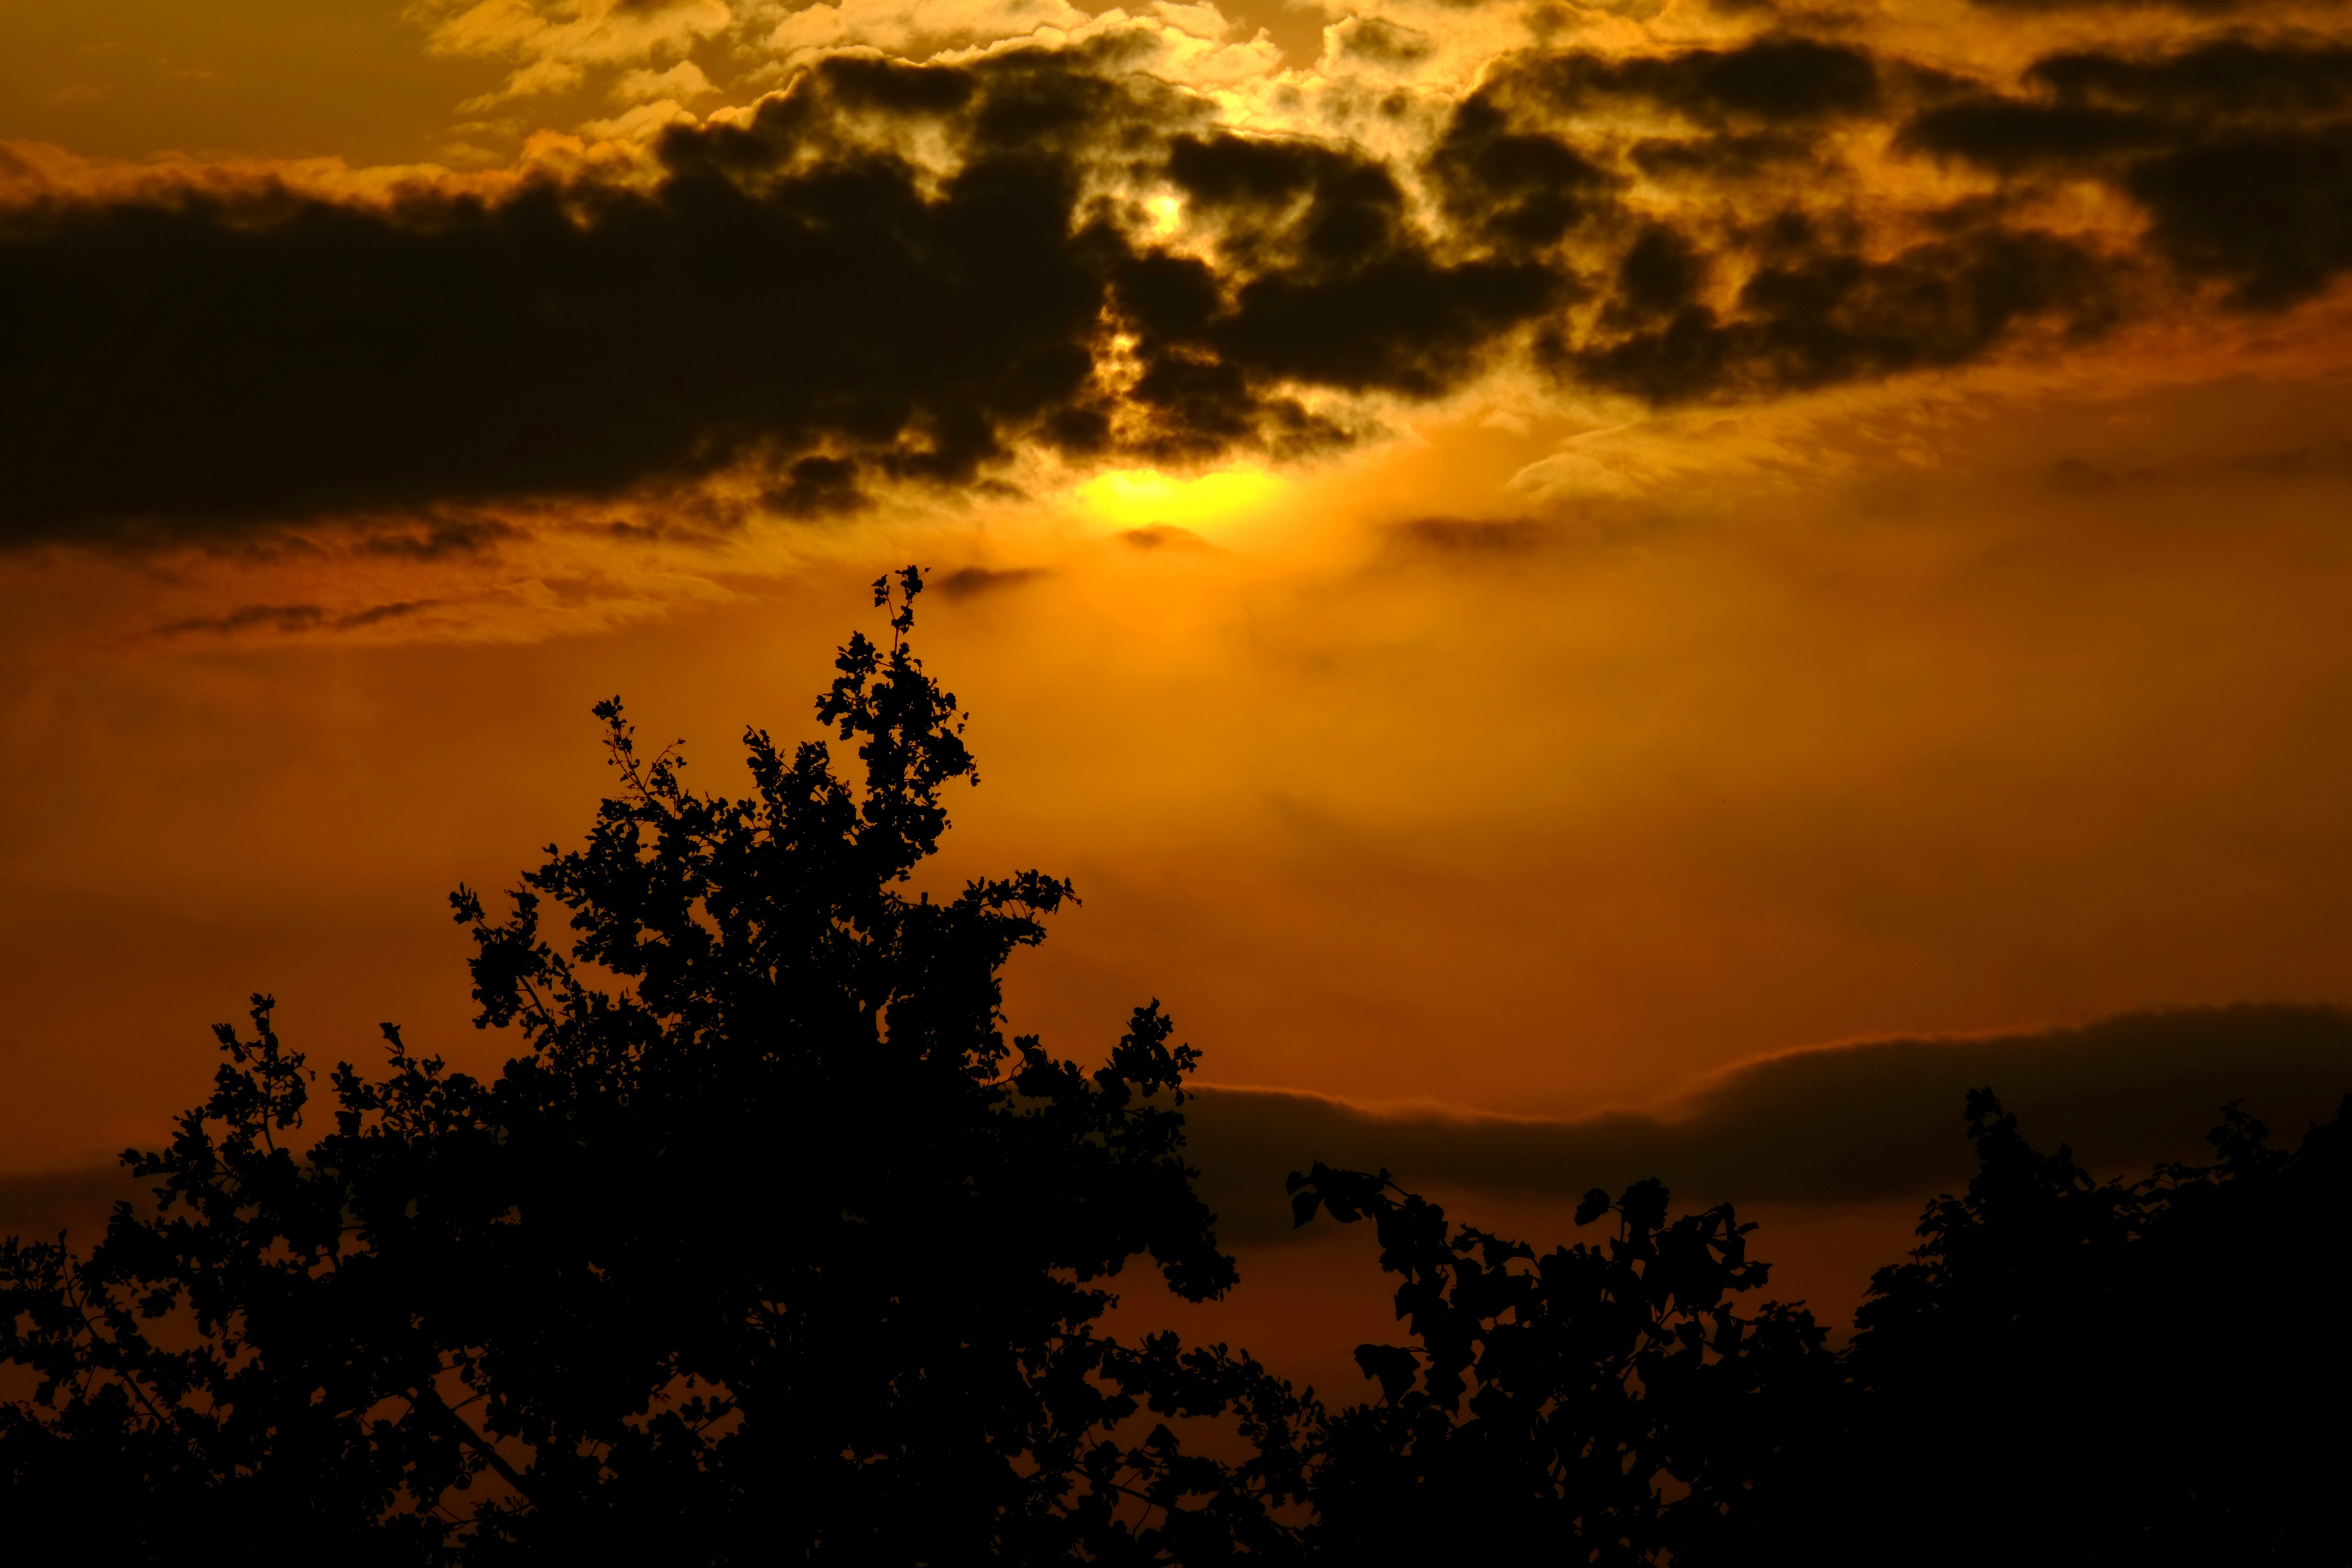
nature, light, cloud, sky, sun, sunrise, sunset, sunlight, morning, dawn, atmosphere, dusk, evening, twilight, orange, golden, romantic, yellow, lichtspiel, clouds, mood, abendstimmung, pleasant, afterglow, evening sky, atmospheric phenomenon, red sky at morning